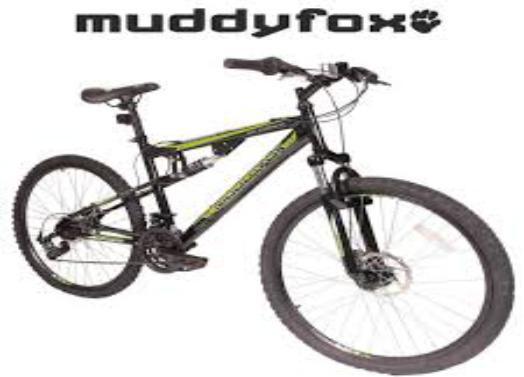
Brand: muddy fox
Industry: Transportation